Anthony Roll

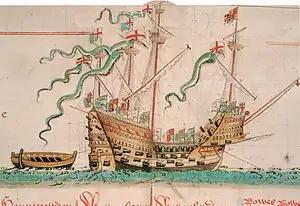
The illustration of the "Mary Rose", which has been compared to the salvaged wreck of the actual ship to determine the historical accuracy of Anthony Anthony's ship portrayals

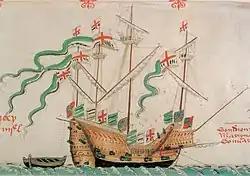
The carrack "Pansy" with various types of heraldic banners along its railings.

Comparisons with the finds from the salvaged "Mary Rose" itself have provided an opportunity to compare the accuracy of the records provided in the Roll. The picture of the ship has provided clues about basic structural features, such as the number of masts and sails. When compared with an inventory of the ship from 1514, there is a close match, proving the illustration to be largely accurate. Examination of details in the construction, however, reveals that Anthony allowed himself some artistic licence. The armament in the painted ship appears clearly exaggerated. The heavy stern chasers (cannon placed in the stern aimed backwards) mounted through gun ports on the orlop deck, just about the waterline, would not have been feasible because of the lack of an orlop deck and the steep angle (sheer) of the ship in this area. The number of gunports in the broadside is inaccurate since it implies two slightly staggered rows of nine ports while the surviving starboard side of the "Mary Rose" has only one row of gunports on the main deck with seven ports. The accuracy of the forecastle has been more difficult to ascertain since none of it remains; conflicting interpretations of what it looked like have been suggested.